Third voyage of James Cook

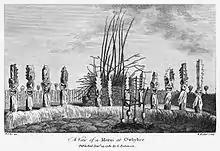
Kealakekua Bay heiau (temple); illustration by William Ellis.

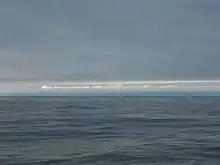
At this location off Wainwright, Alaska, Cook decided that his path north was completely blocked by ice and turned south again

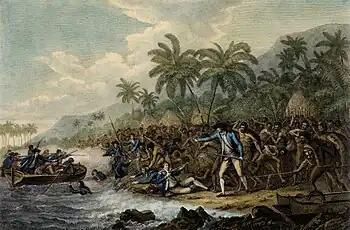
The Death of Captain Cook painted by John Webber

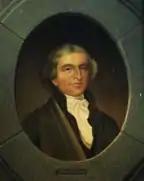
John Ledyard, author of "A Journal of Captain Cook's Last Voyage", 1783

Captain James Cook sailed from Plymouth on 12 July 1776. Clerke in the "Discovery" was delayed in London and did not follow until 1 August. On the way to Cape Town, the "Resolution" stopped at Tenerife to top off supplies. The ship reached Cape Town on 17 October, and Cook immediately had it re-caulked because it had been leaking very badly, especially through the main deck. When "Discovery" arrived on 10 November, she was also found to be in need of re-caulking.